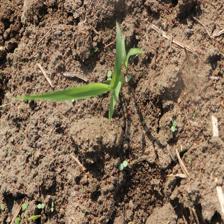
Label: Sorghum